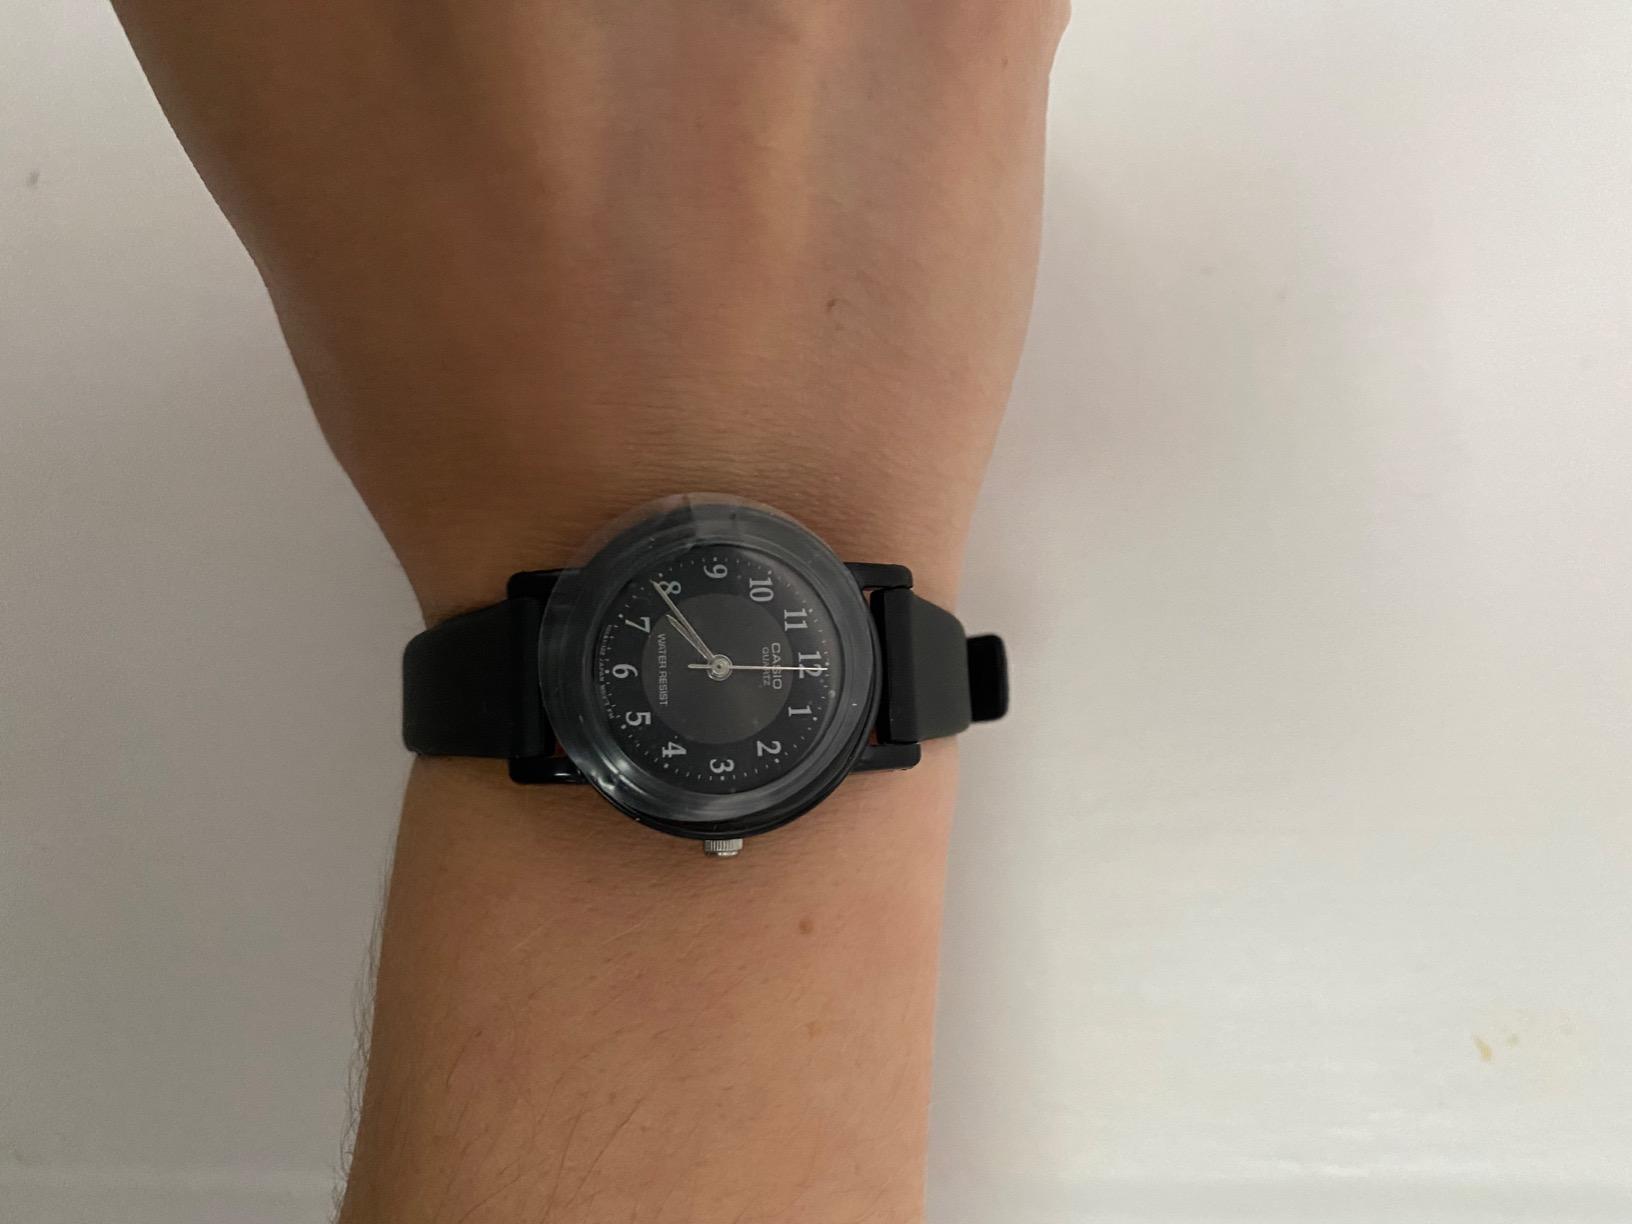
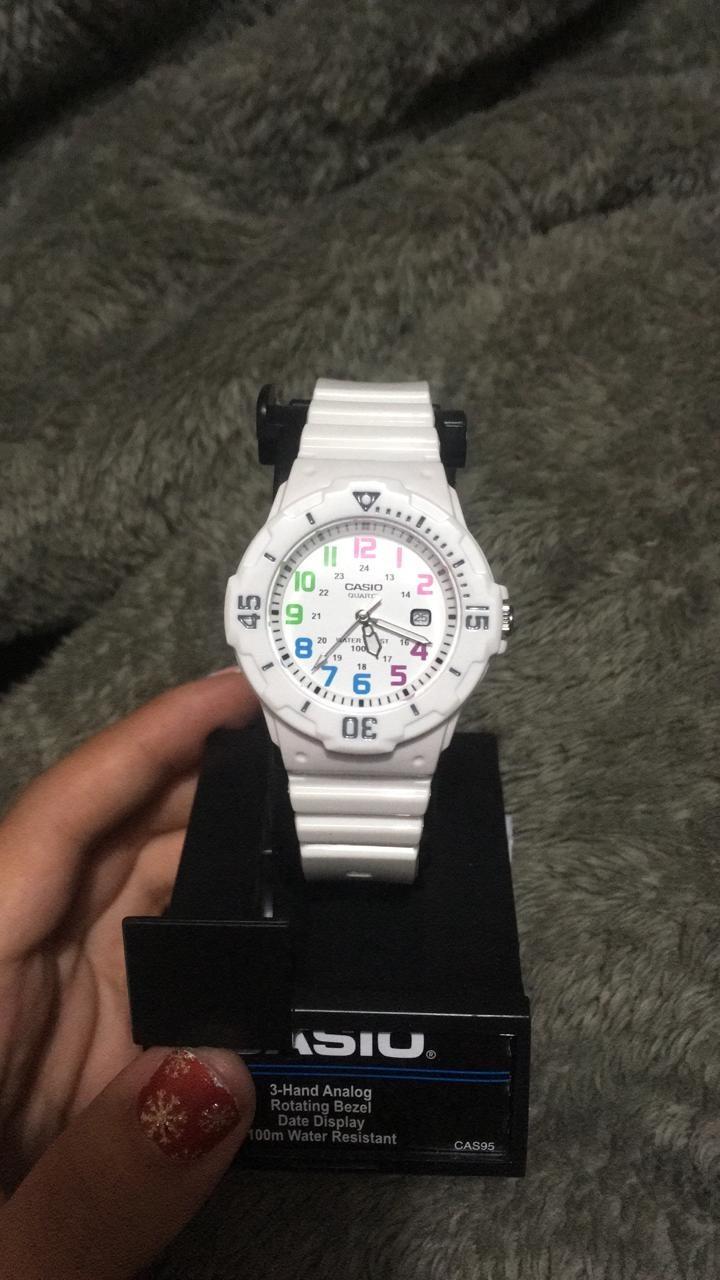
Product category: accessories_watch
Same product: no